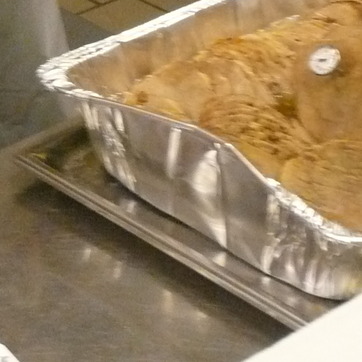
Material: metal